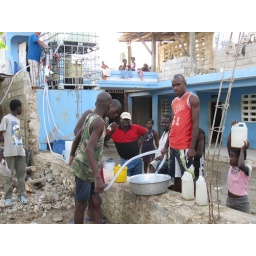
People begin to gather around to collect water as the young girl prepares to carry her clean water home.